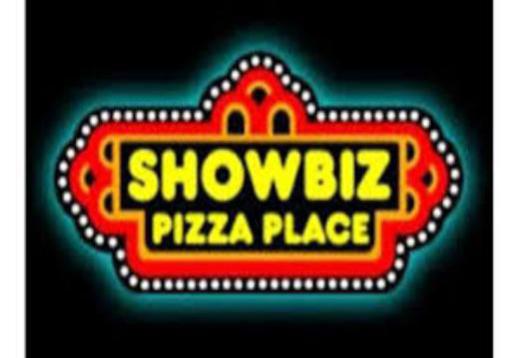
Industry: Food